Dark Reel

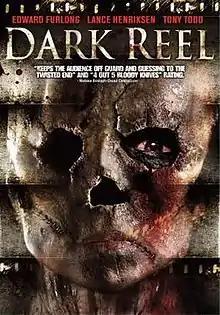

Dark Reel is a 2008 horror starring Tiffany Shepis, Edward Furlong, Agung Bagus, Tony Snegoff, Mercedes McNab, Alexandra Holden, Barry Ford, Tony Todd and Lance Henriksen and directed by Josh Eisenstadt.